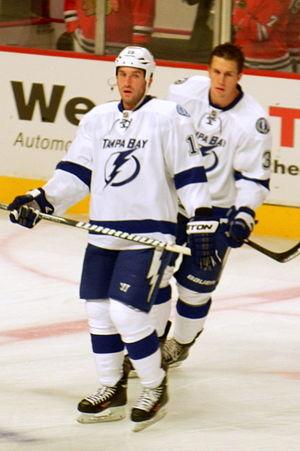
Brandon « B. J. » Crombeen est un joueur professionnel américain de hockey sur glace. Brandon est le fils du joueur de hockey professionnel Mike Crombeen.